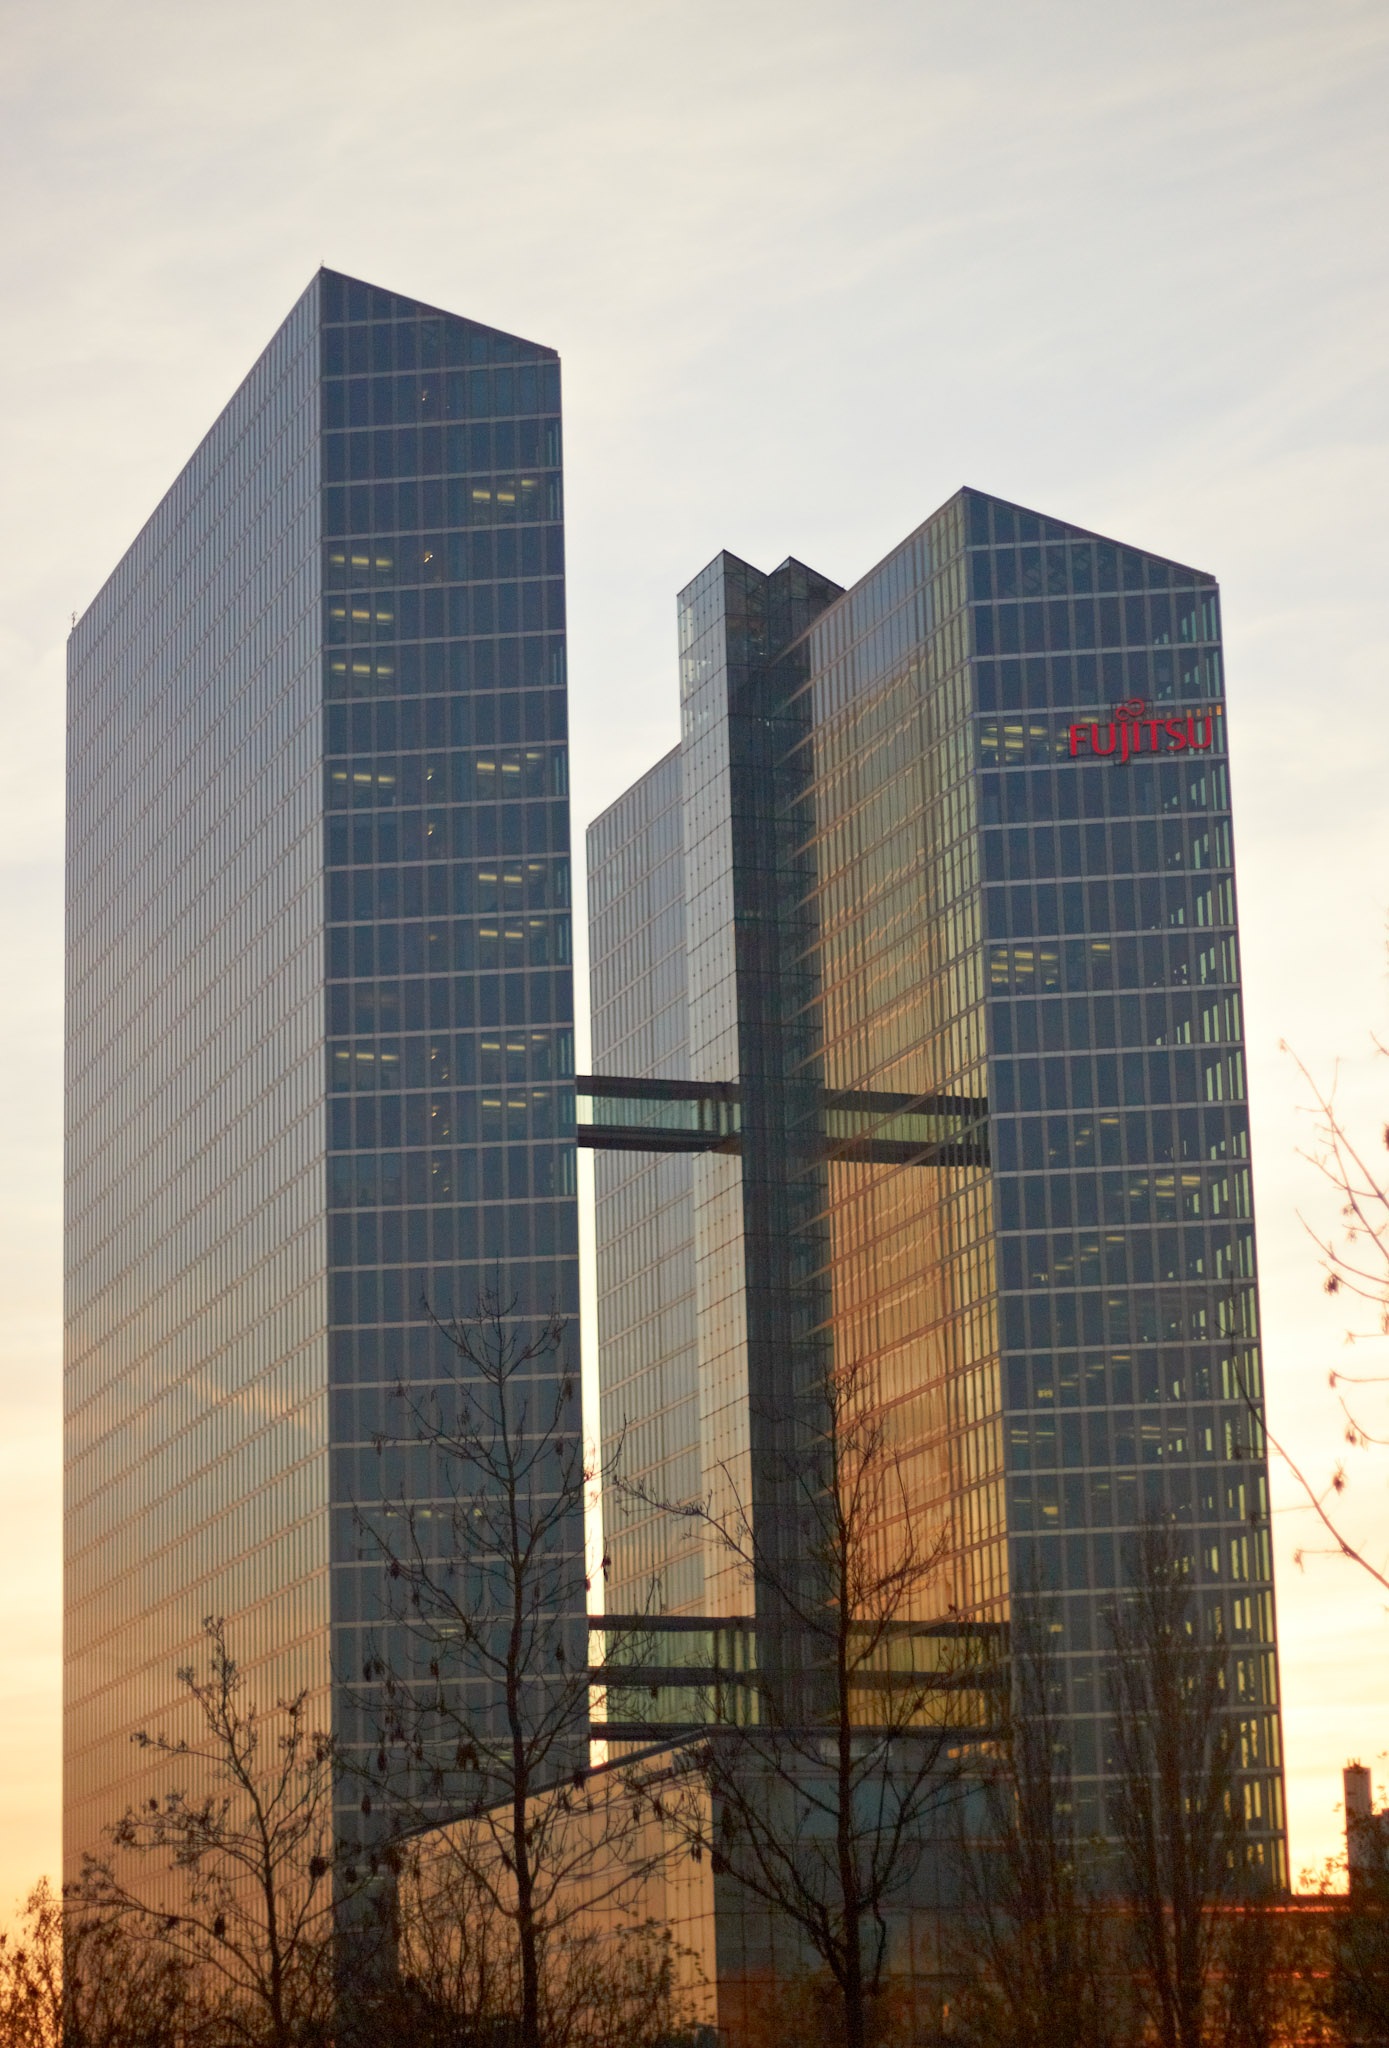
architecture, sunset, skyline, building, city, skyscraper, cityscape, downtown, tower, landmark, facade, tower block, bavaria, headquarters, munich, metropolis, urban area, residential area, human settlement, metropolitan area